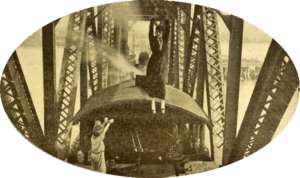
Helen Gibson est une actrice américaine née le 27 août 1892 à Cleveland, Ohio, et morte le 10 octobre 1977 à Roseburg. Elle est considérée comme la première cascadeuse professionnelle américaine.